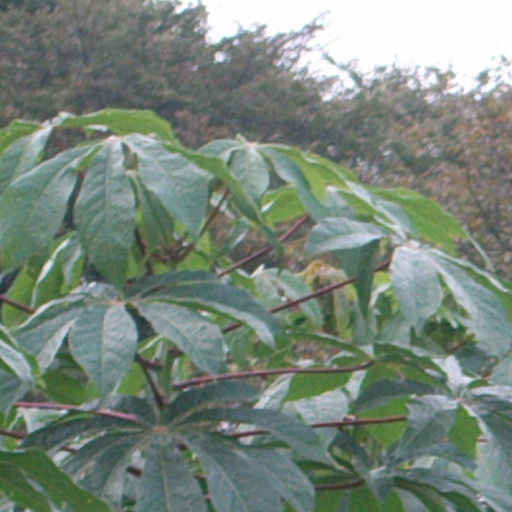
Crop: cassava